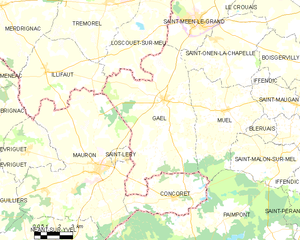
Gaël est une commune d'Ille-et-Vilaine, dans la région Bretagne, en France.